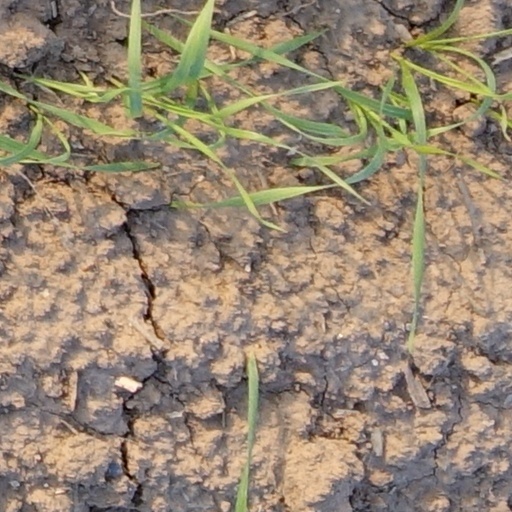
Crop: wheat